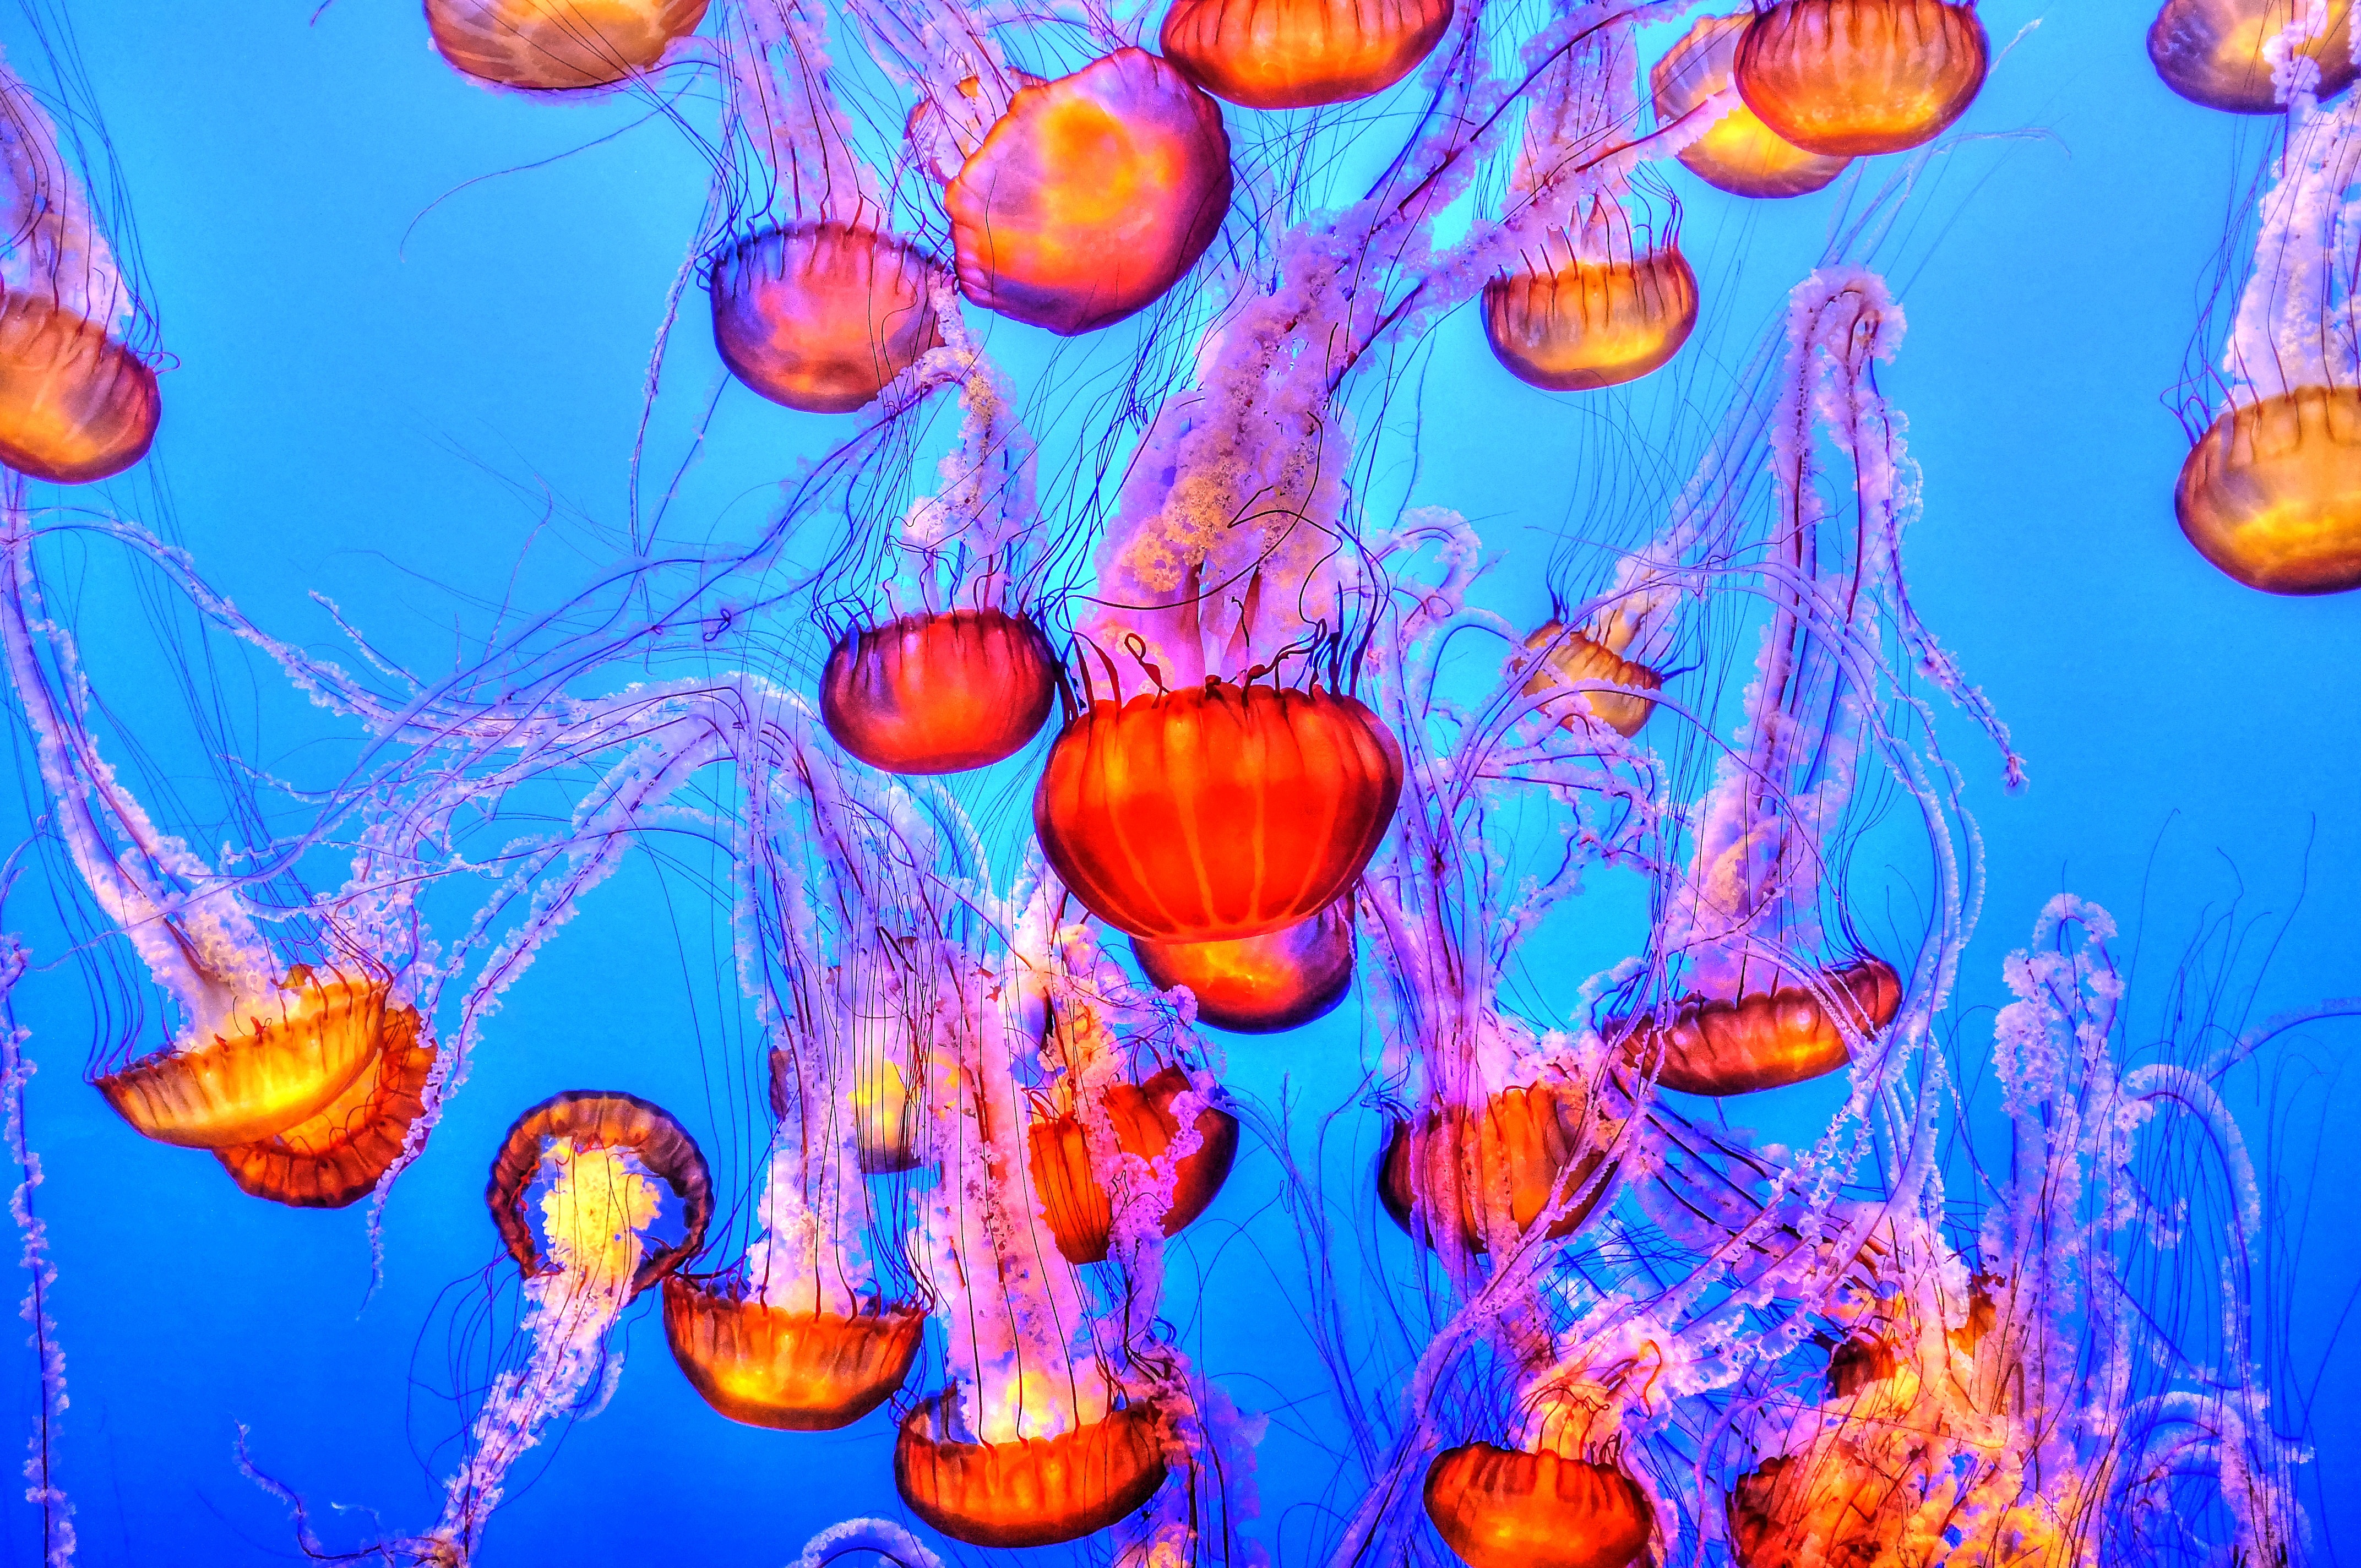
water, ocean, flower, biology, jellyfish, colorful, coral, invertebrate, deep, organism, marine biology, marine invertebrates, fractal art, deep oceans